City of Auburn

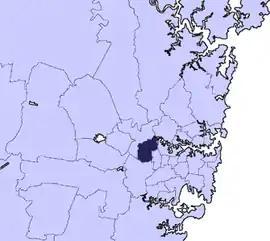
Location in Metropolitan Sydney, 1949–2016

Auburn City Council (officially known as the City of Auburn) was a local government area in the Greater Western Sydney region of New South Wales, Australia. Prior to its 2016 merger, the council area was located about west of the Sydney central business district and had a culturally diverse population. Notable features in the area included the Gallipoli Mosque, located in the suburb of Auburn. The suburb of Sydney Olympic Park, the site of the main venues of the 2000 Summer Olympics, was located in the council area.